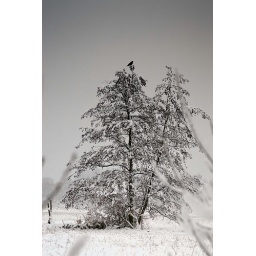
I like winter.And snow.And crows.And trees.I especially love crows sitting on a snowy tree in winter :D